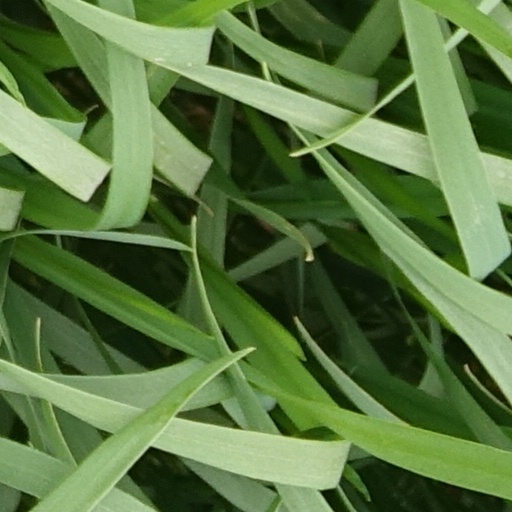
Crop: wheat